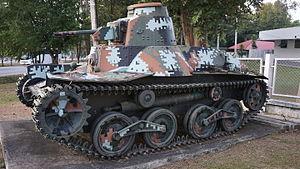
Le Type 95 Ha-Gō, connu également sous le nom de Type 97 Ke-Go, est un char léger employé par l'armée impériale japonaise durant la Seconde guerre sino-japonaise et la Seconde Guerre mondiale. Bien qu'il fût très lent pour un char léger, il démontra ses qualités contre l'infanterie ennemie durant les campagnes en Mandchourie et en Chine, où l'armée nationale révolutionnaire chinoise ne possédait que très peu de blindés ou d'armes anti-char pour lui faire face. Il lui manquait cependant le blindage et l'armement des chars alliés contemporains, et il était déjà considéré comme obsolète au début de la Seconde Guerre mondiale. Plus de 2 000 unités de ce char furent néanmoins produites. Le char Type 95 Ha-Gō fut également employé par les détachements de marins de la Marine impériale japonaise durant la Guerre du Pacifique.